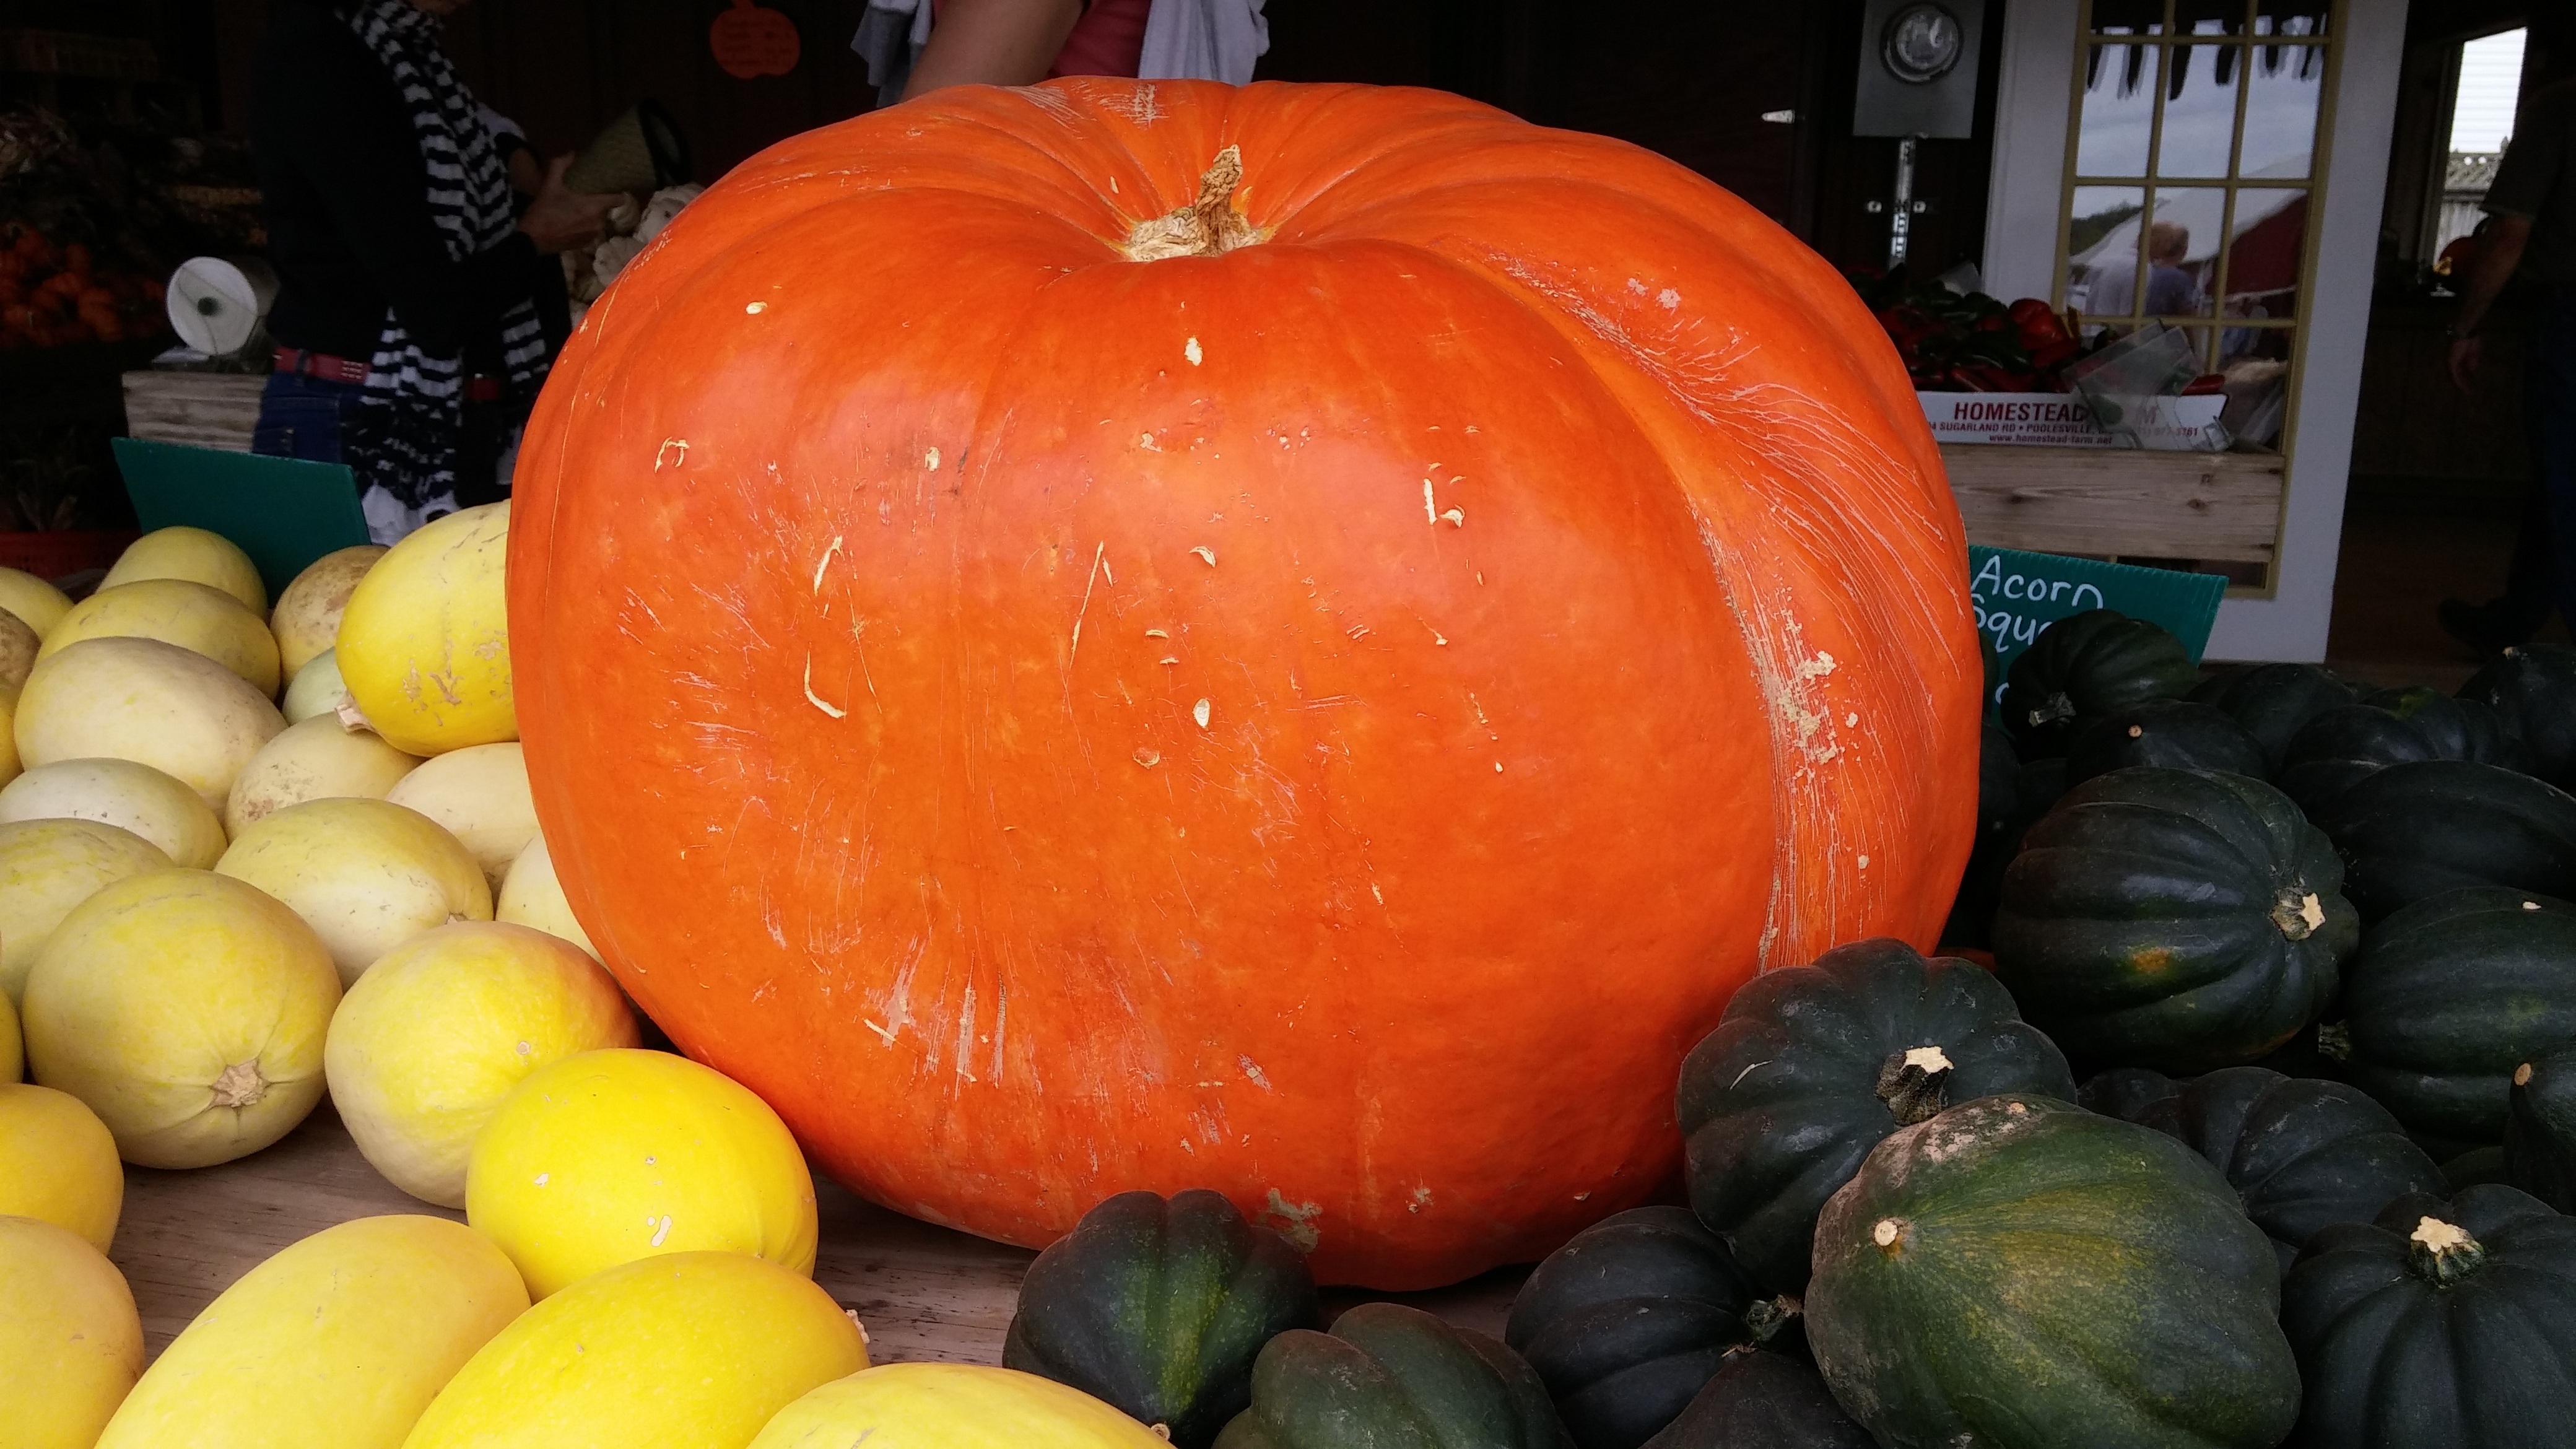
plant, fall, orange, food, harvest, produce, vegetable, autumn, pumpkin, gourd, big, calabaza, carving, october, cucurbita, flowering plant, winter squash